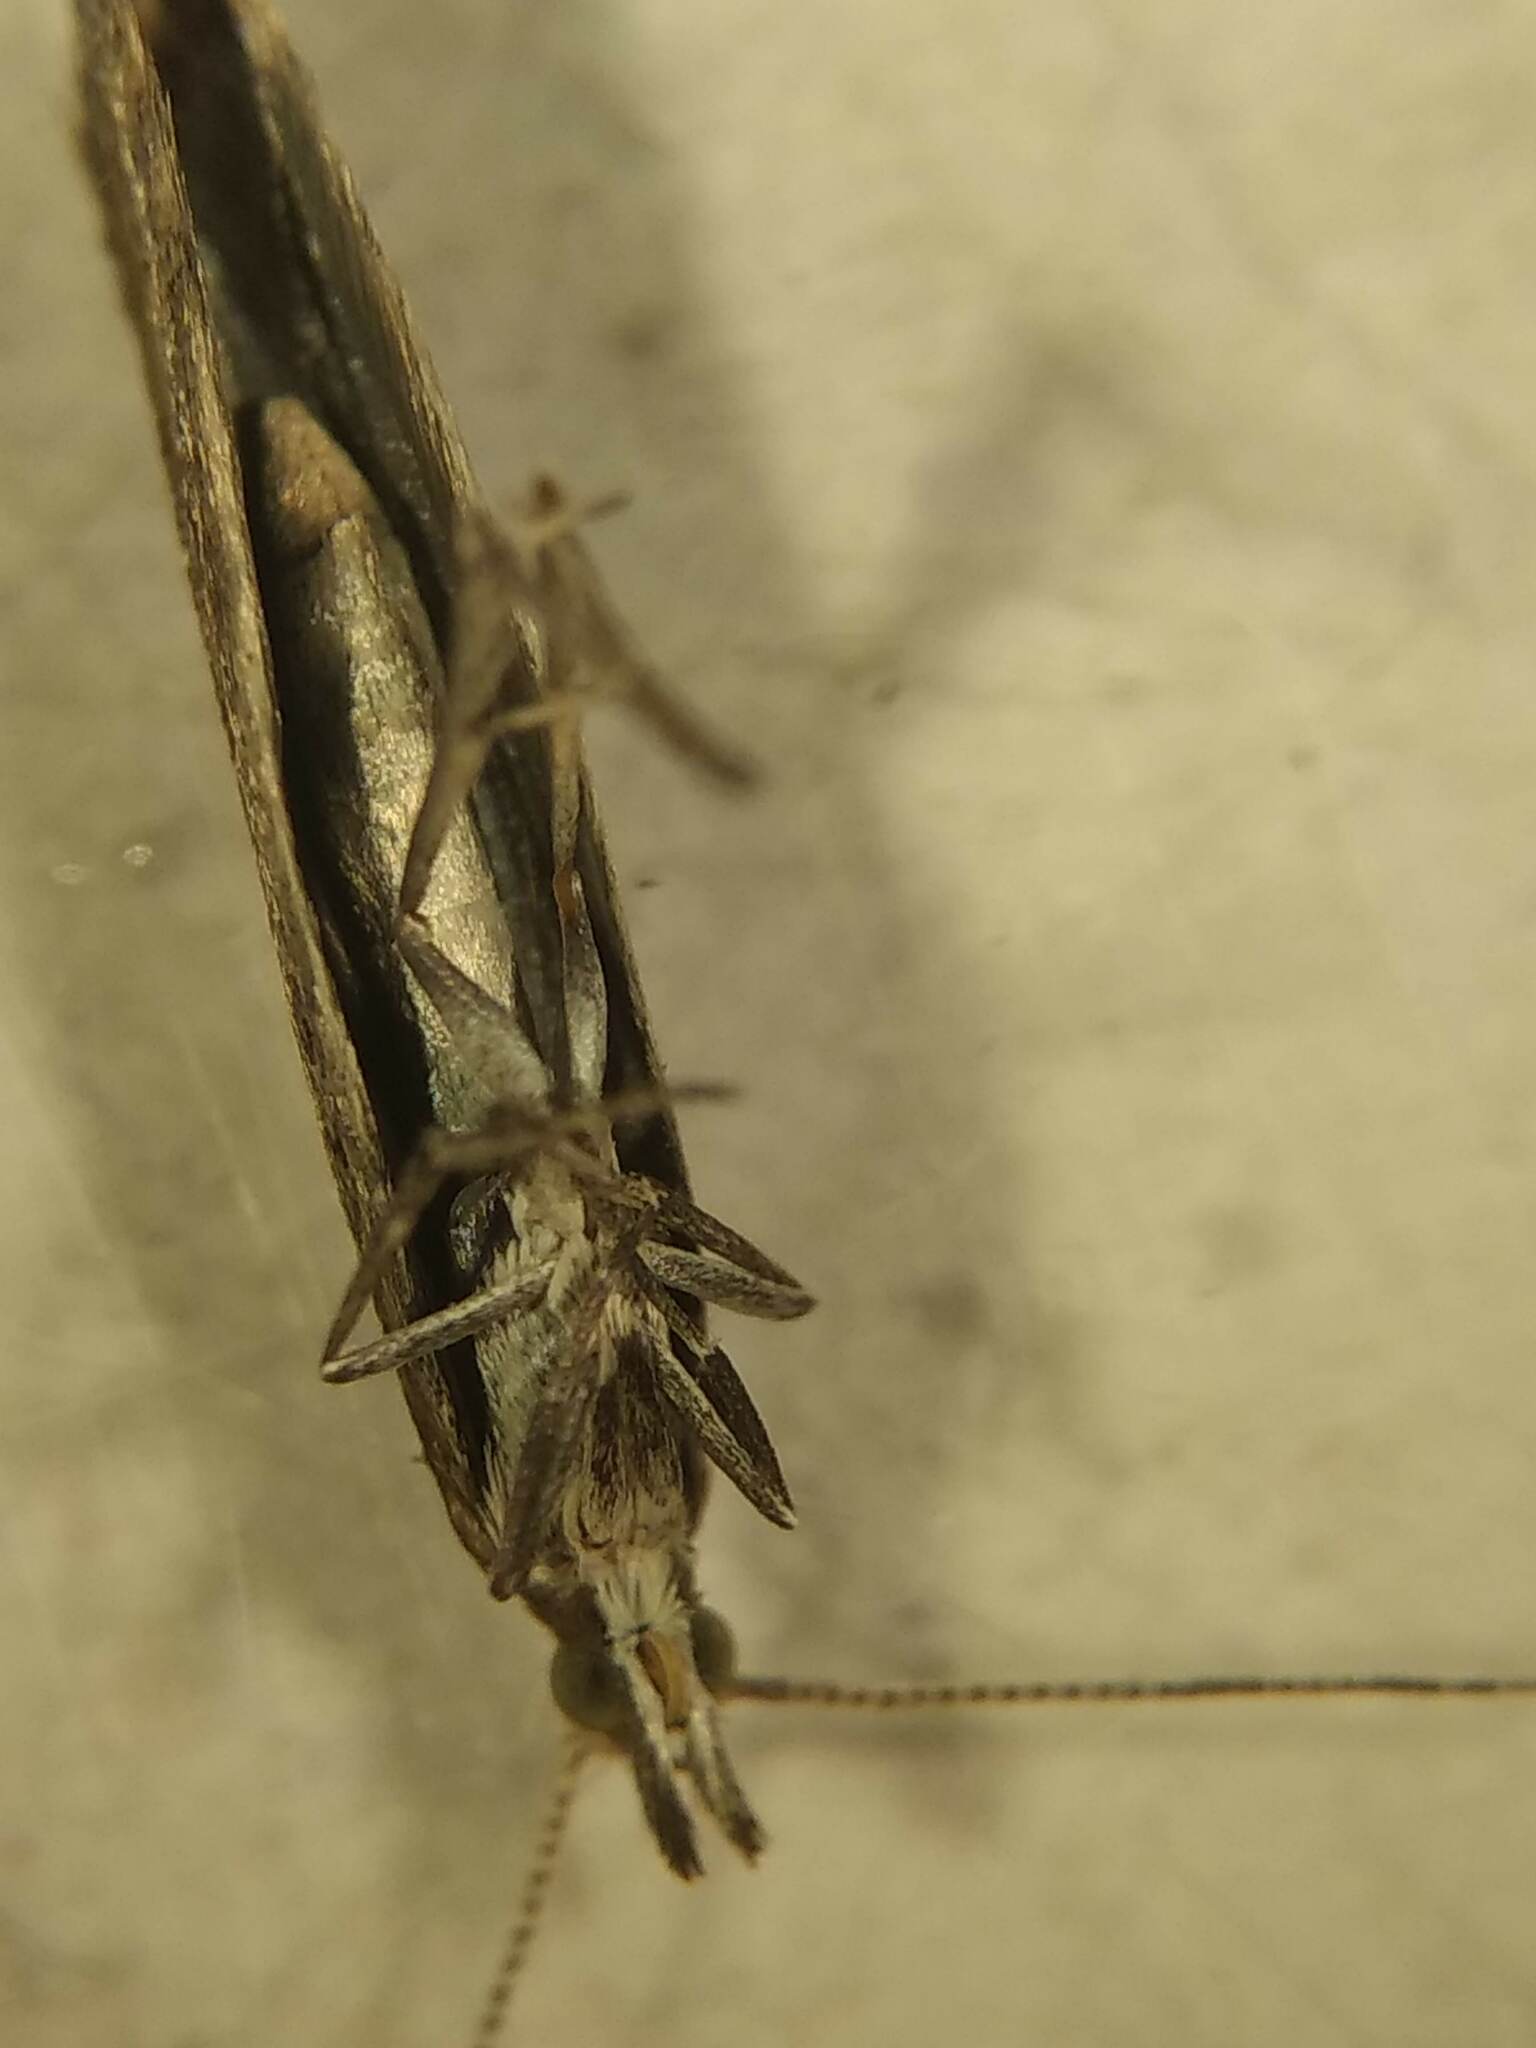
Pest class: diamondback_moth